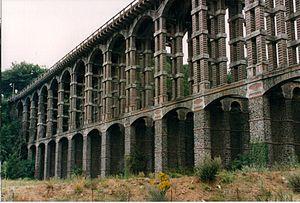
viaduc de Souzain
Ce tableau présente la liste de tous les monuments historiques classés ou inscrits dans la ville de Saint-Brieuc, Côtes-d'Armor, en France.
Le viaduc de Souzain a été conçu en 1903 par Louis Harel de La Noë pour les Chemins de Fer des Côtes-du-Nord. Détruit le 27 juin 1995 du fait de sa vétusté, il était situé entre les villes de Saint-Brieuc et de Plérin.